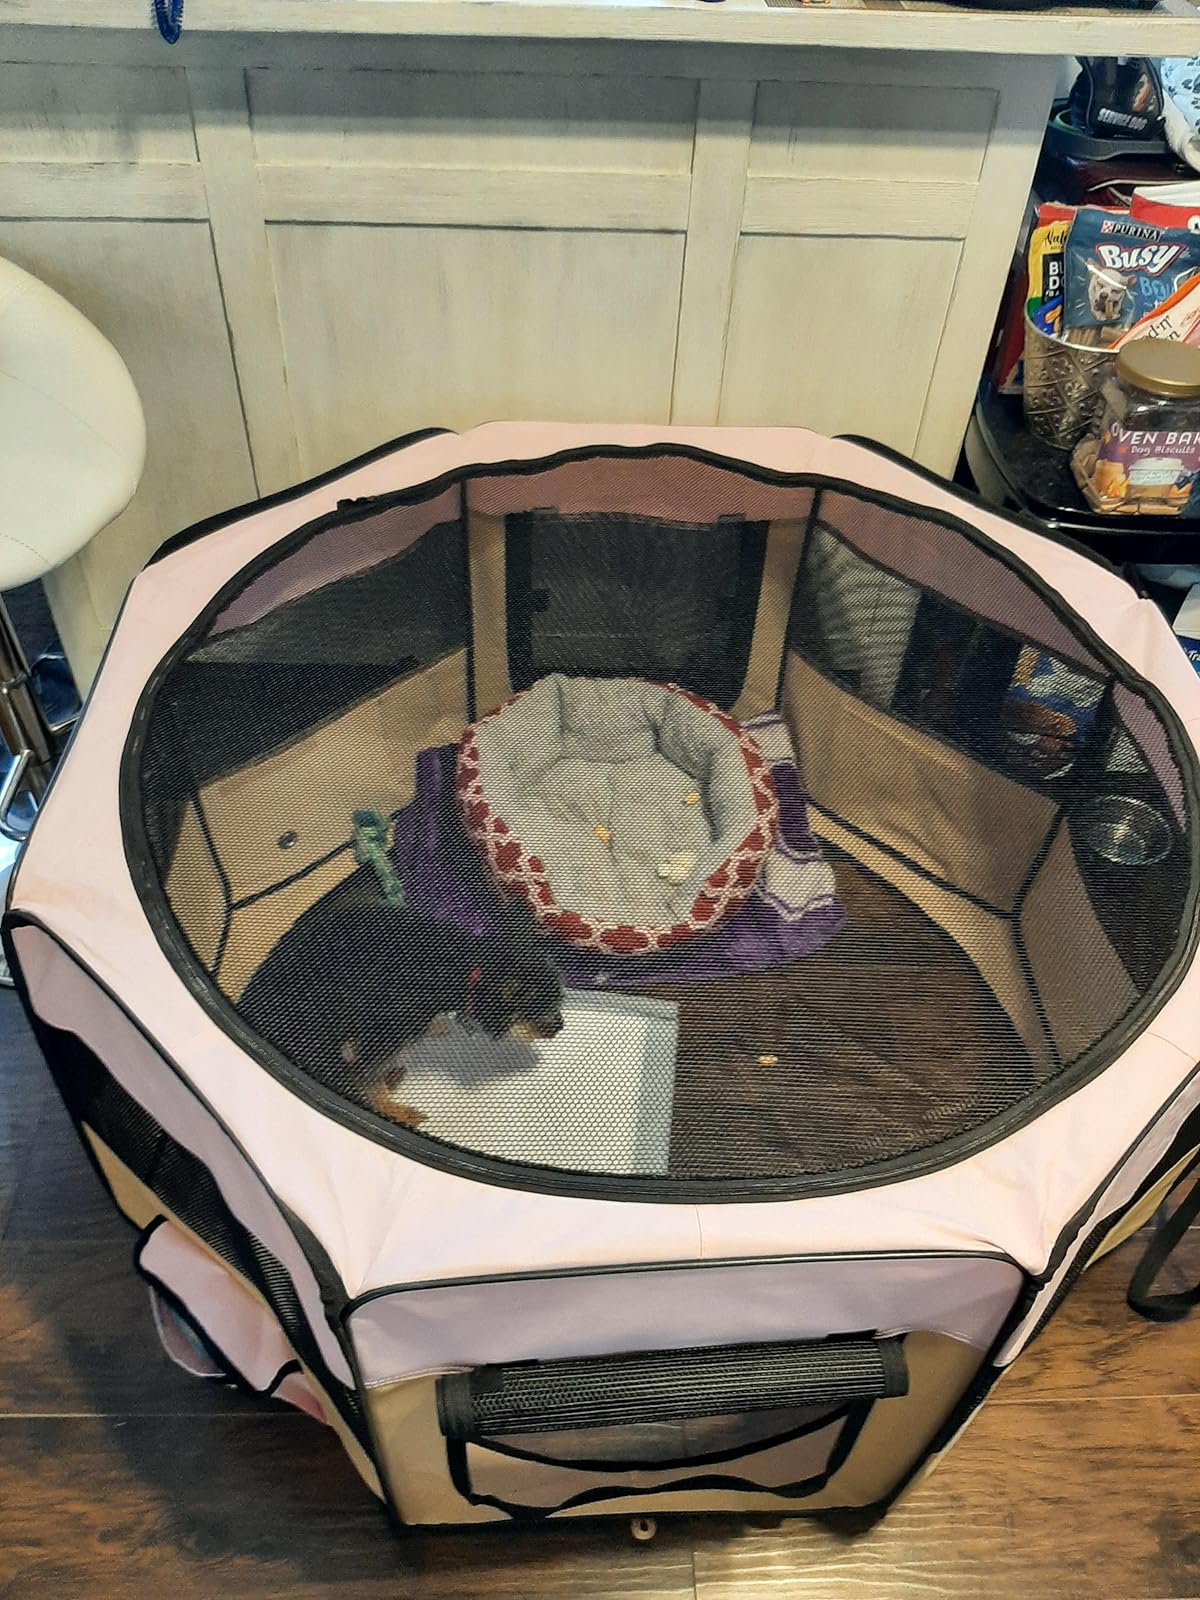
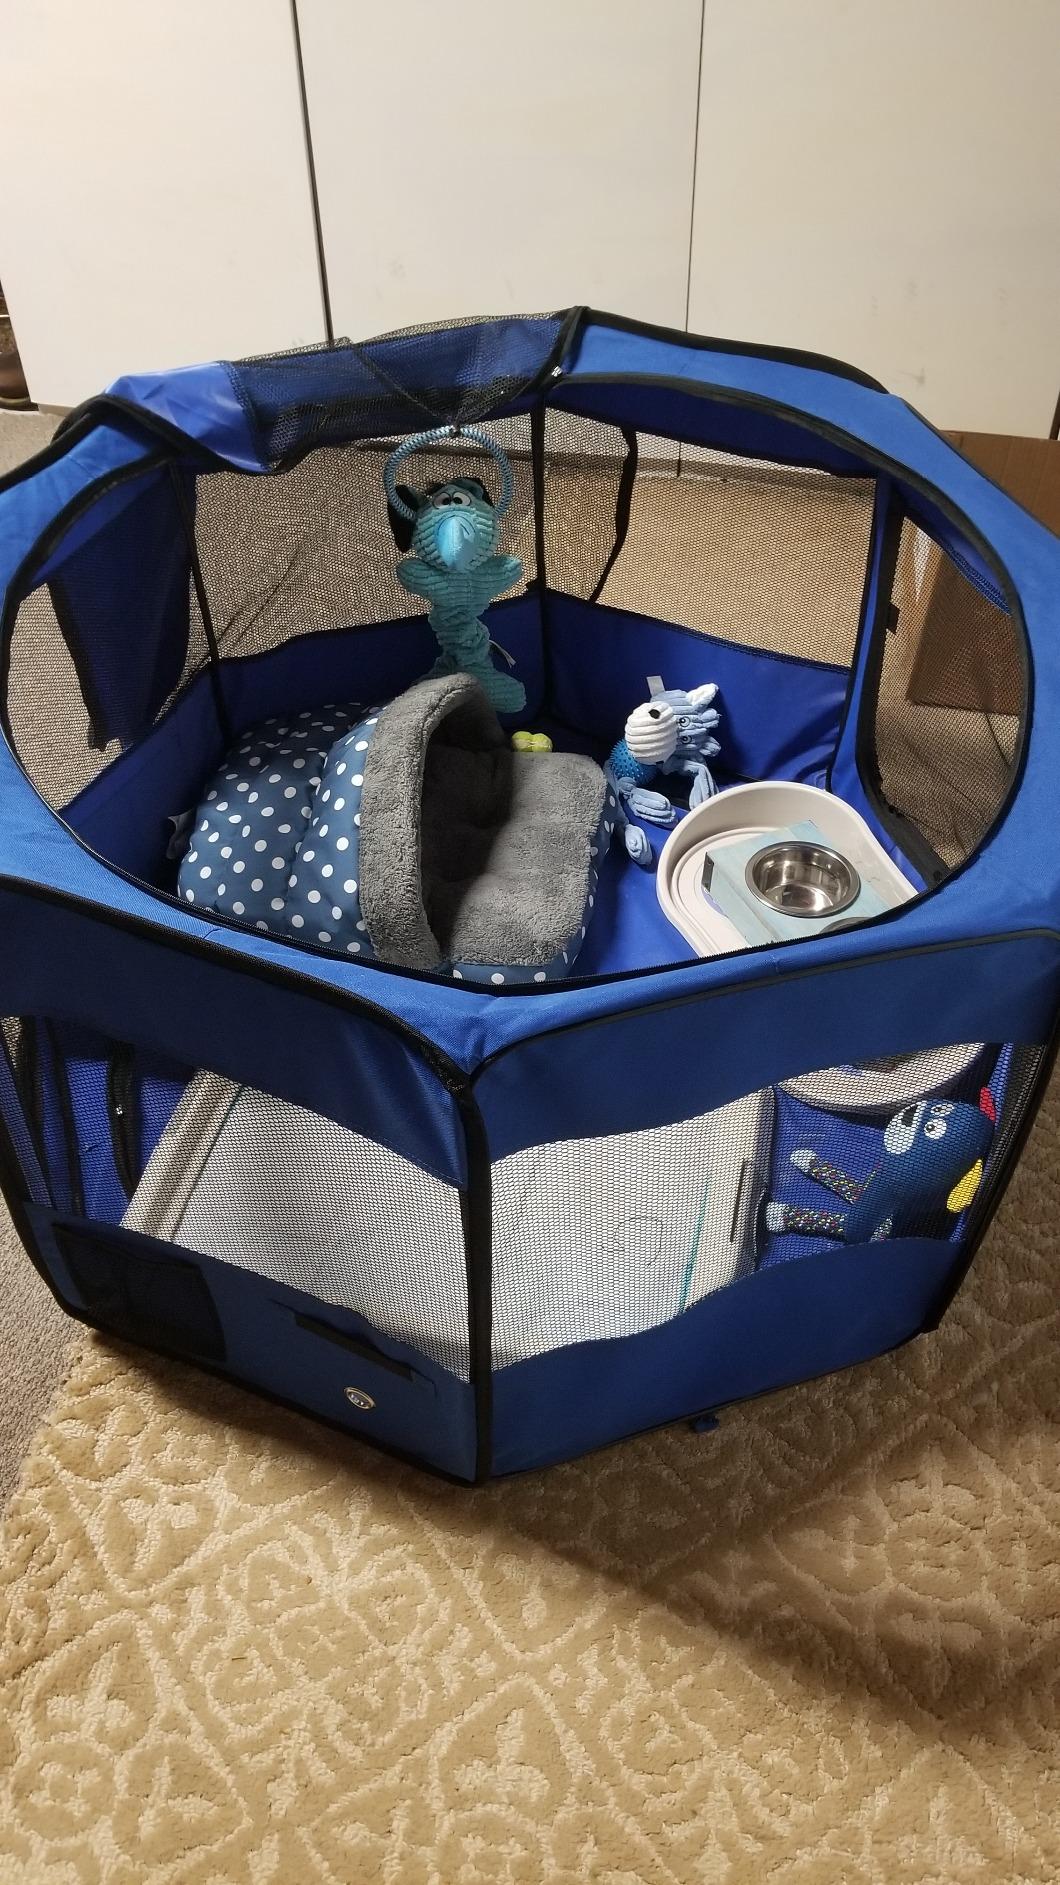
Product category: items_kennel
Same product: no